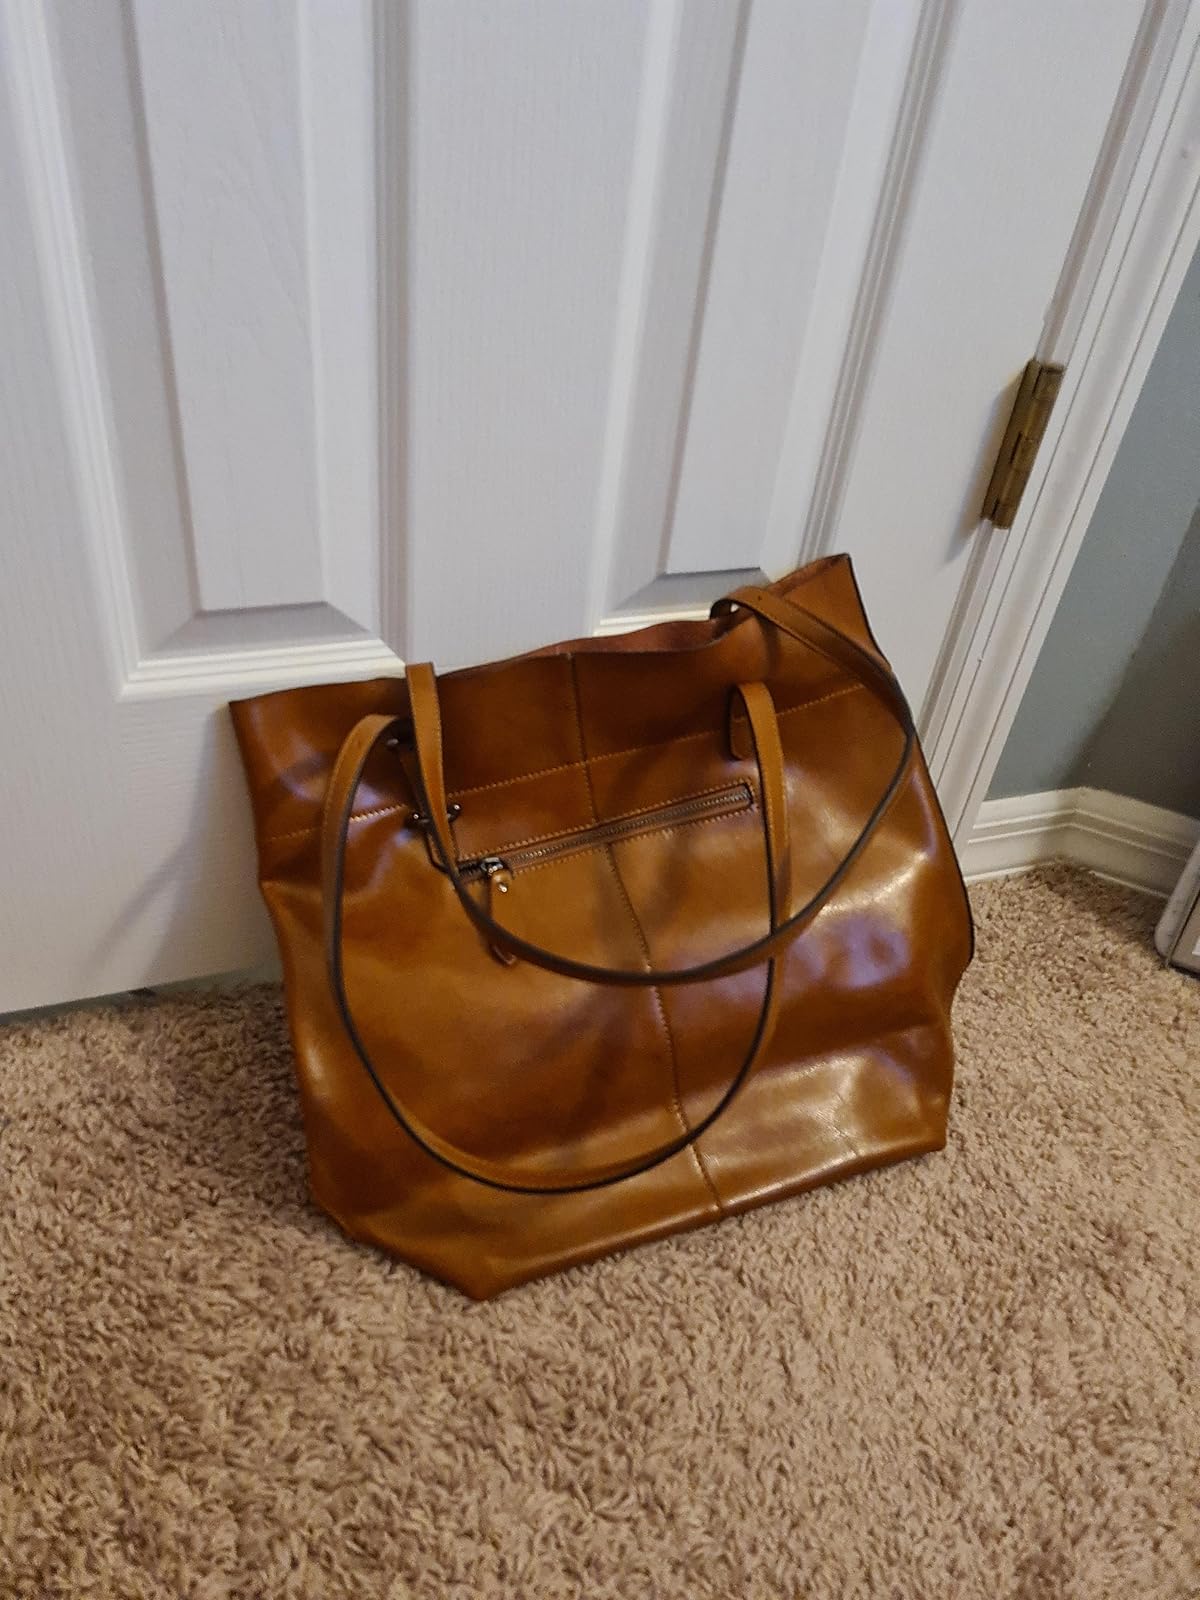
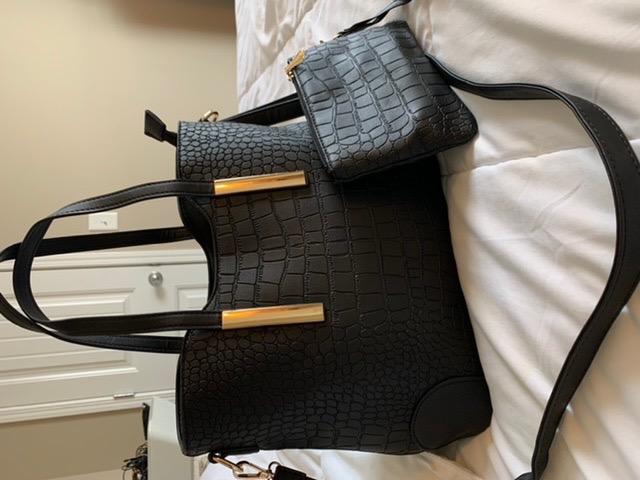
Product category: accessories_handbag
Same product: no